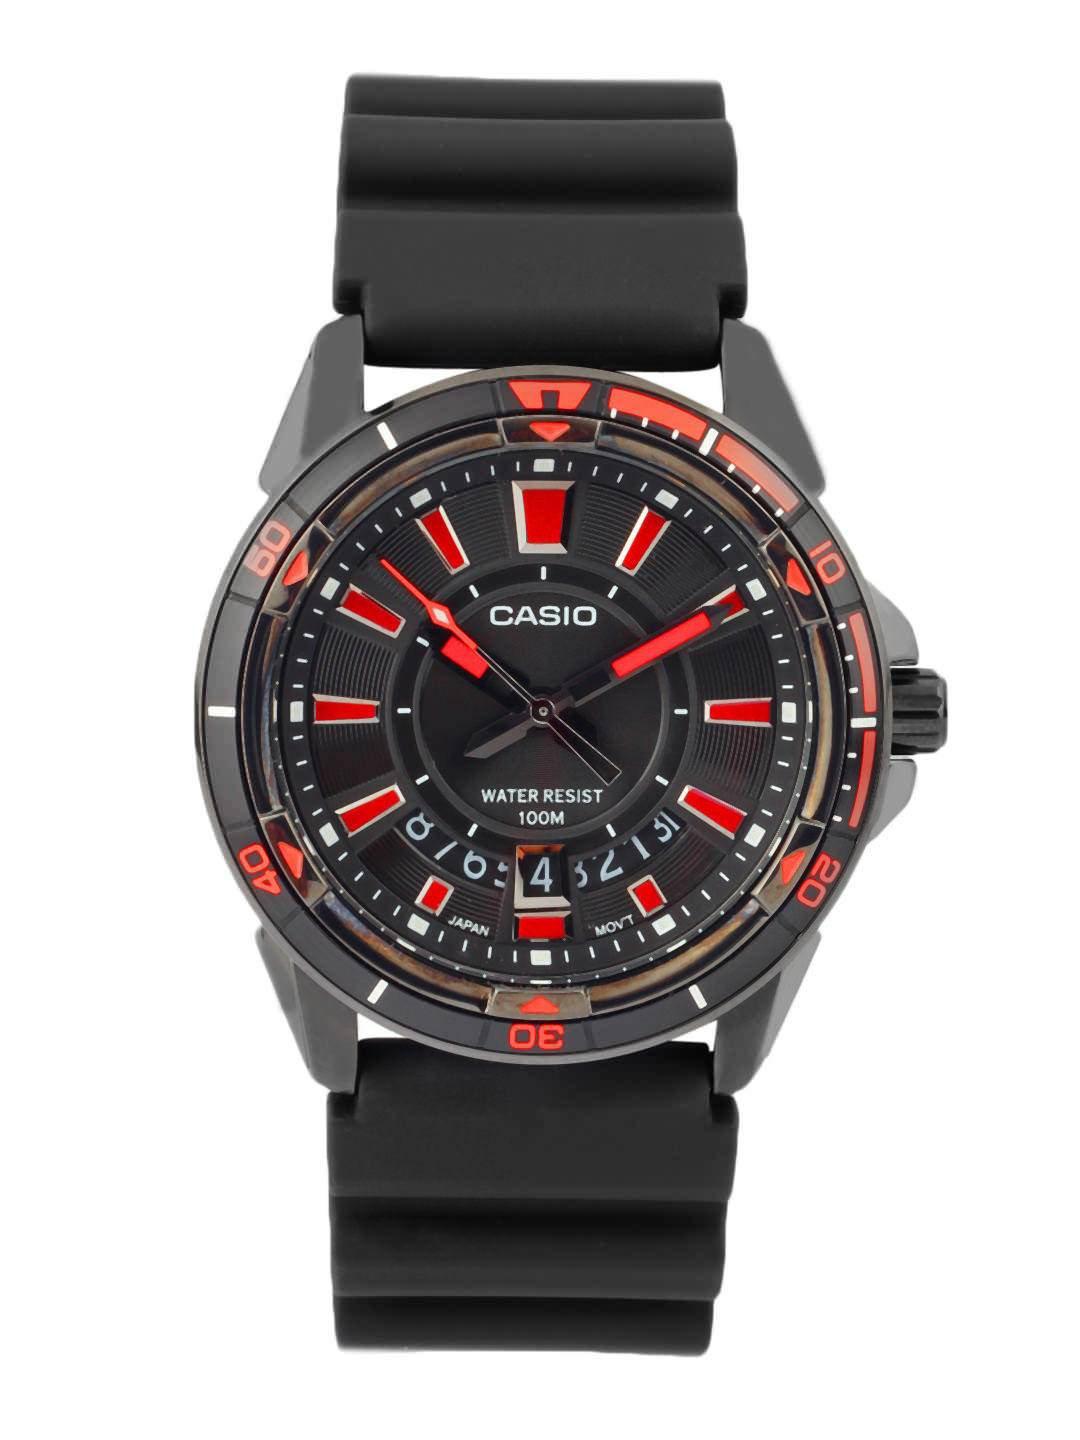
Casio Enticer Men Black Analogue Watches (A504) MTD-1066B-1A2VDF
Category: Accessories / Watches / Watches
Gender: Men
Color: Black
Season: Winter 2016
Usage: Casual